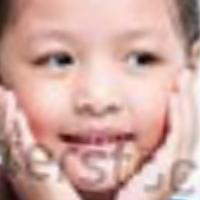
Age group: age 01-10